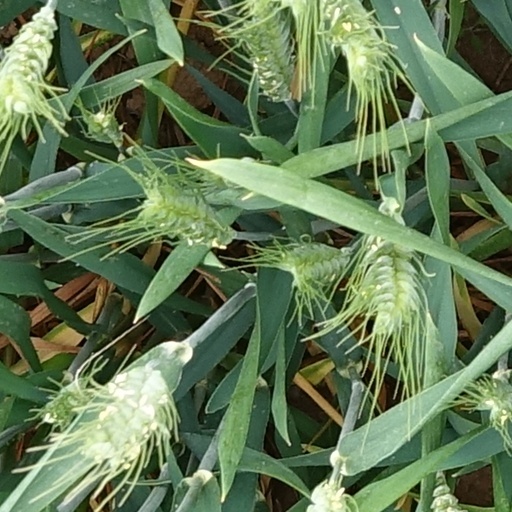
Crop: wheat